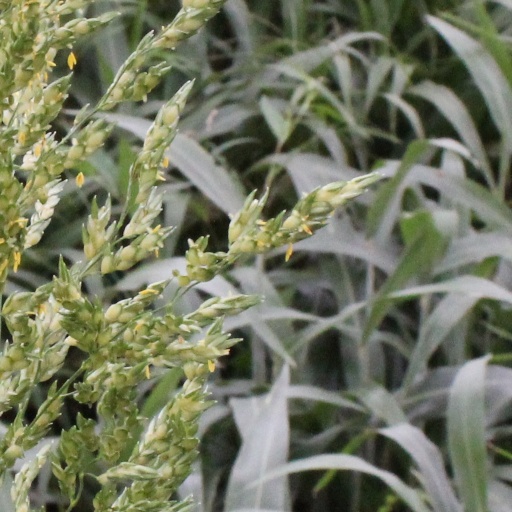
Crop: sorghum